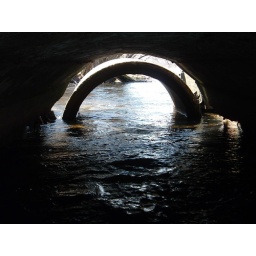
water under the bridge